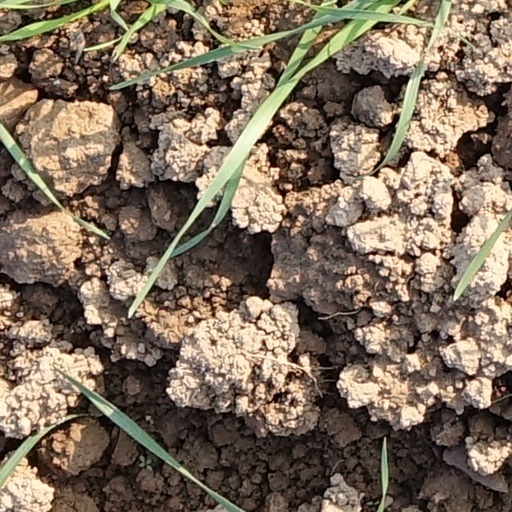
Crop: wheat